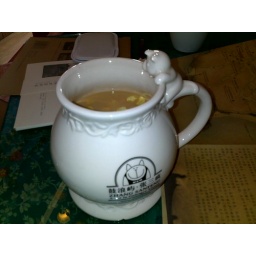
A cat is climbing up and trying to have a drink. This cup in ZSF milk tea shop is hilarious.